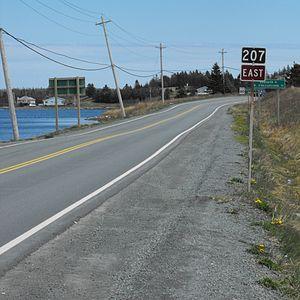
La route 207 est une route secondaire de la Nouvelle-Écosse d'orientation ouest-est située dans le sud de la province, à l'est d'Halifax et de Dartmouth. Elle traverse une région boisée et aquatique, alors qu'elle suit la côte de l'océan Atlantique. De plus, elle mesure 38 kilomètres, et est une route pavée sur toute sa longueur.